Margraviate of Baden-Baden

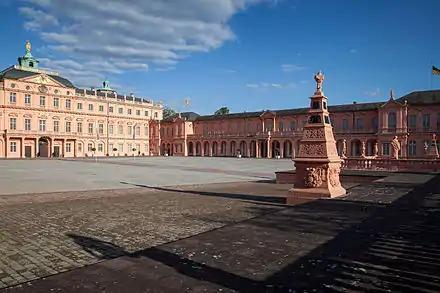
Schloss Rastatt, residence of the margraves from 1705

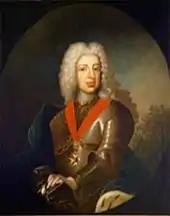
Louis George, the "Jägerlouis" Margrave of Baden-Baden (1727-1761).

The period after the Thirty Years' War was marked by immigration and rebuilding. William's oldest son, Ferdinand Maximilian moved to Paris, where he married and had a son, whom he named after King Louis XIV. This son, Louis William would become the most famous ruler of Baden-Baden, owing to his service as a general of the Holy Roman Empire. After a dispute with his wife, Ferdinand Maximilian returned to Baden-Baden with his son and remarried to Maria Magdalena of Oettingen-Baldern. He never assumed control of the margravate because he predeceased his father in a hunting accident in 1669. Louis William, then fourteen years old, was sent on the Grand Tour by his grandfather a year later, during which he visited Genf, Milan, Florence, Rome, Venice, and Innsbruck, among other places. After that, he returned to Baden-Baden, aged 19, and enlisted in the Imperial Army, where he swiftly rose up the ranks.